Describe the emotion expressed in this image:  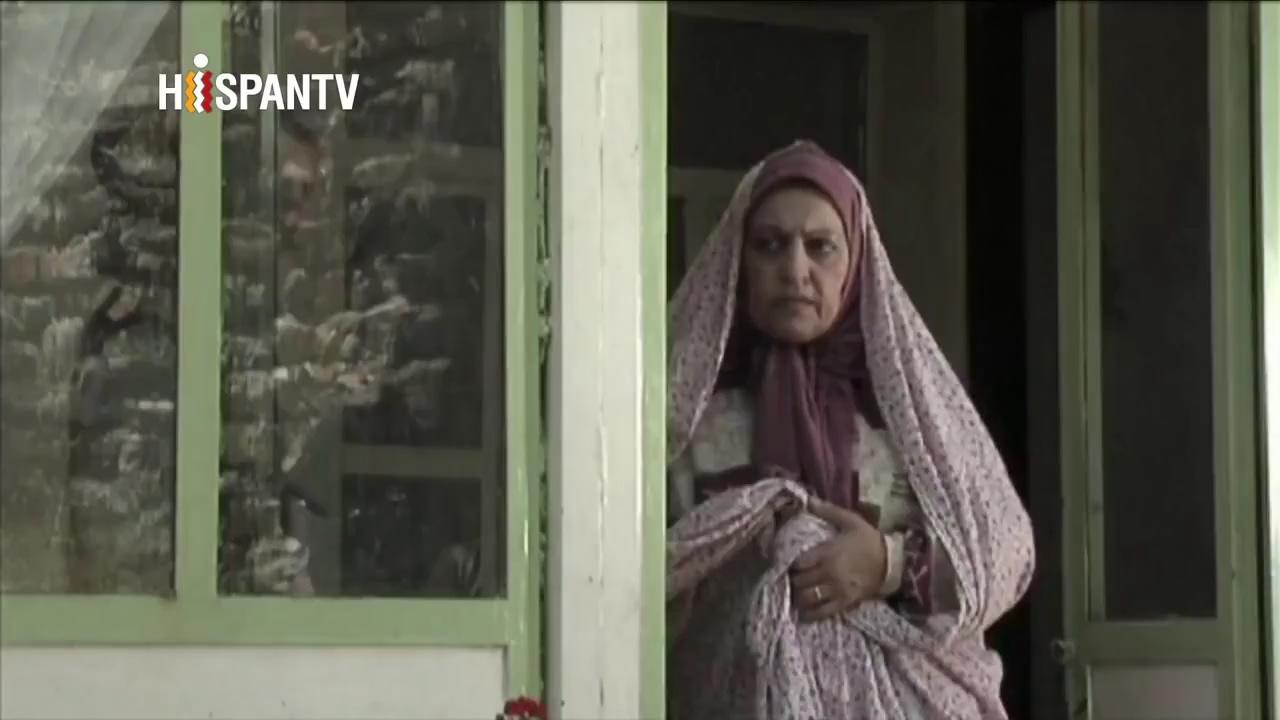
This person displays Pain, valence and arousal with low intensity.